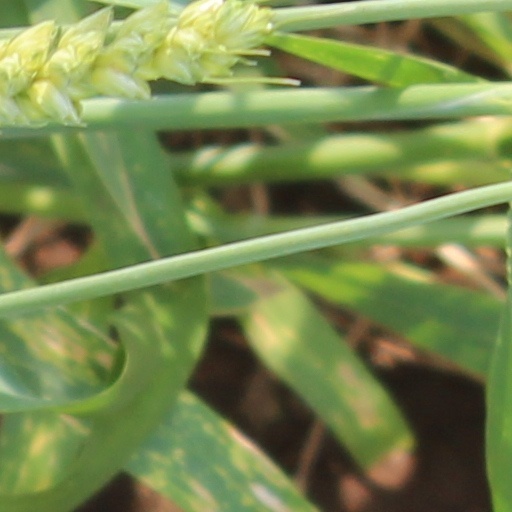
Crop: wheat